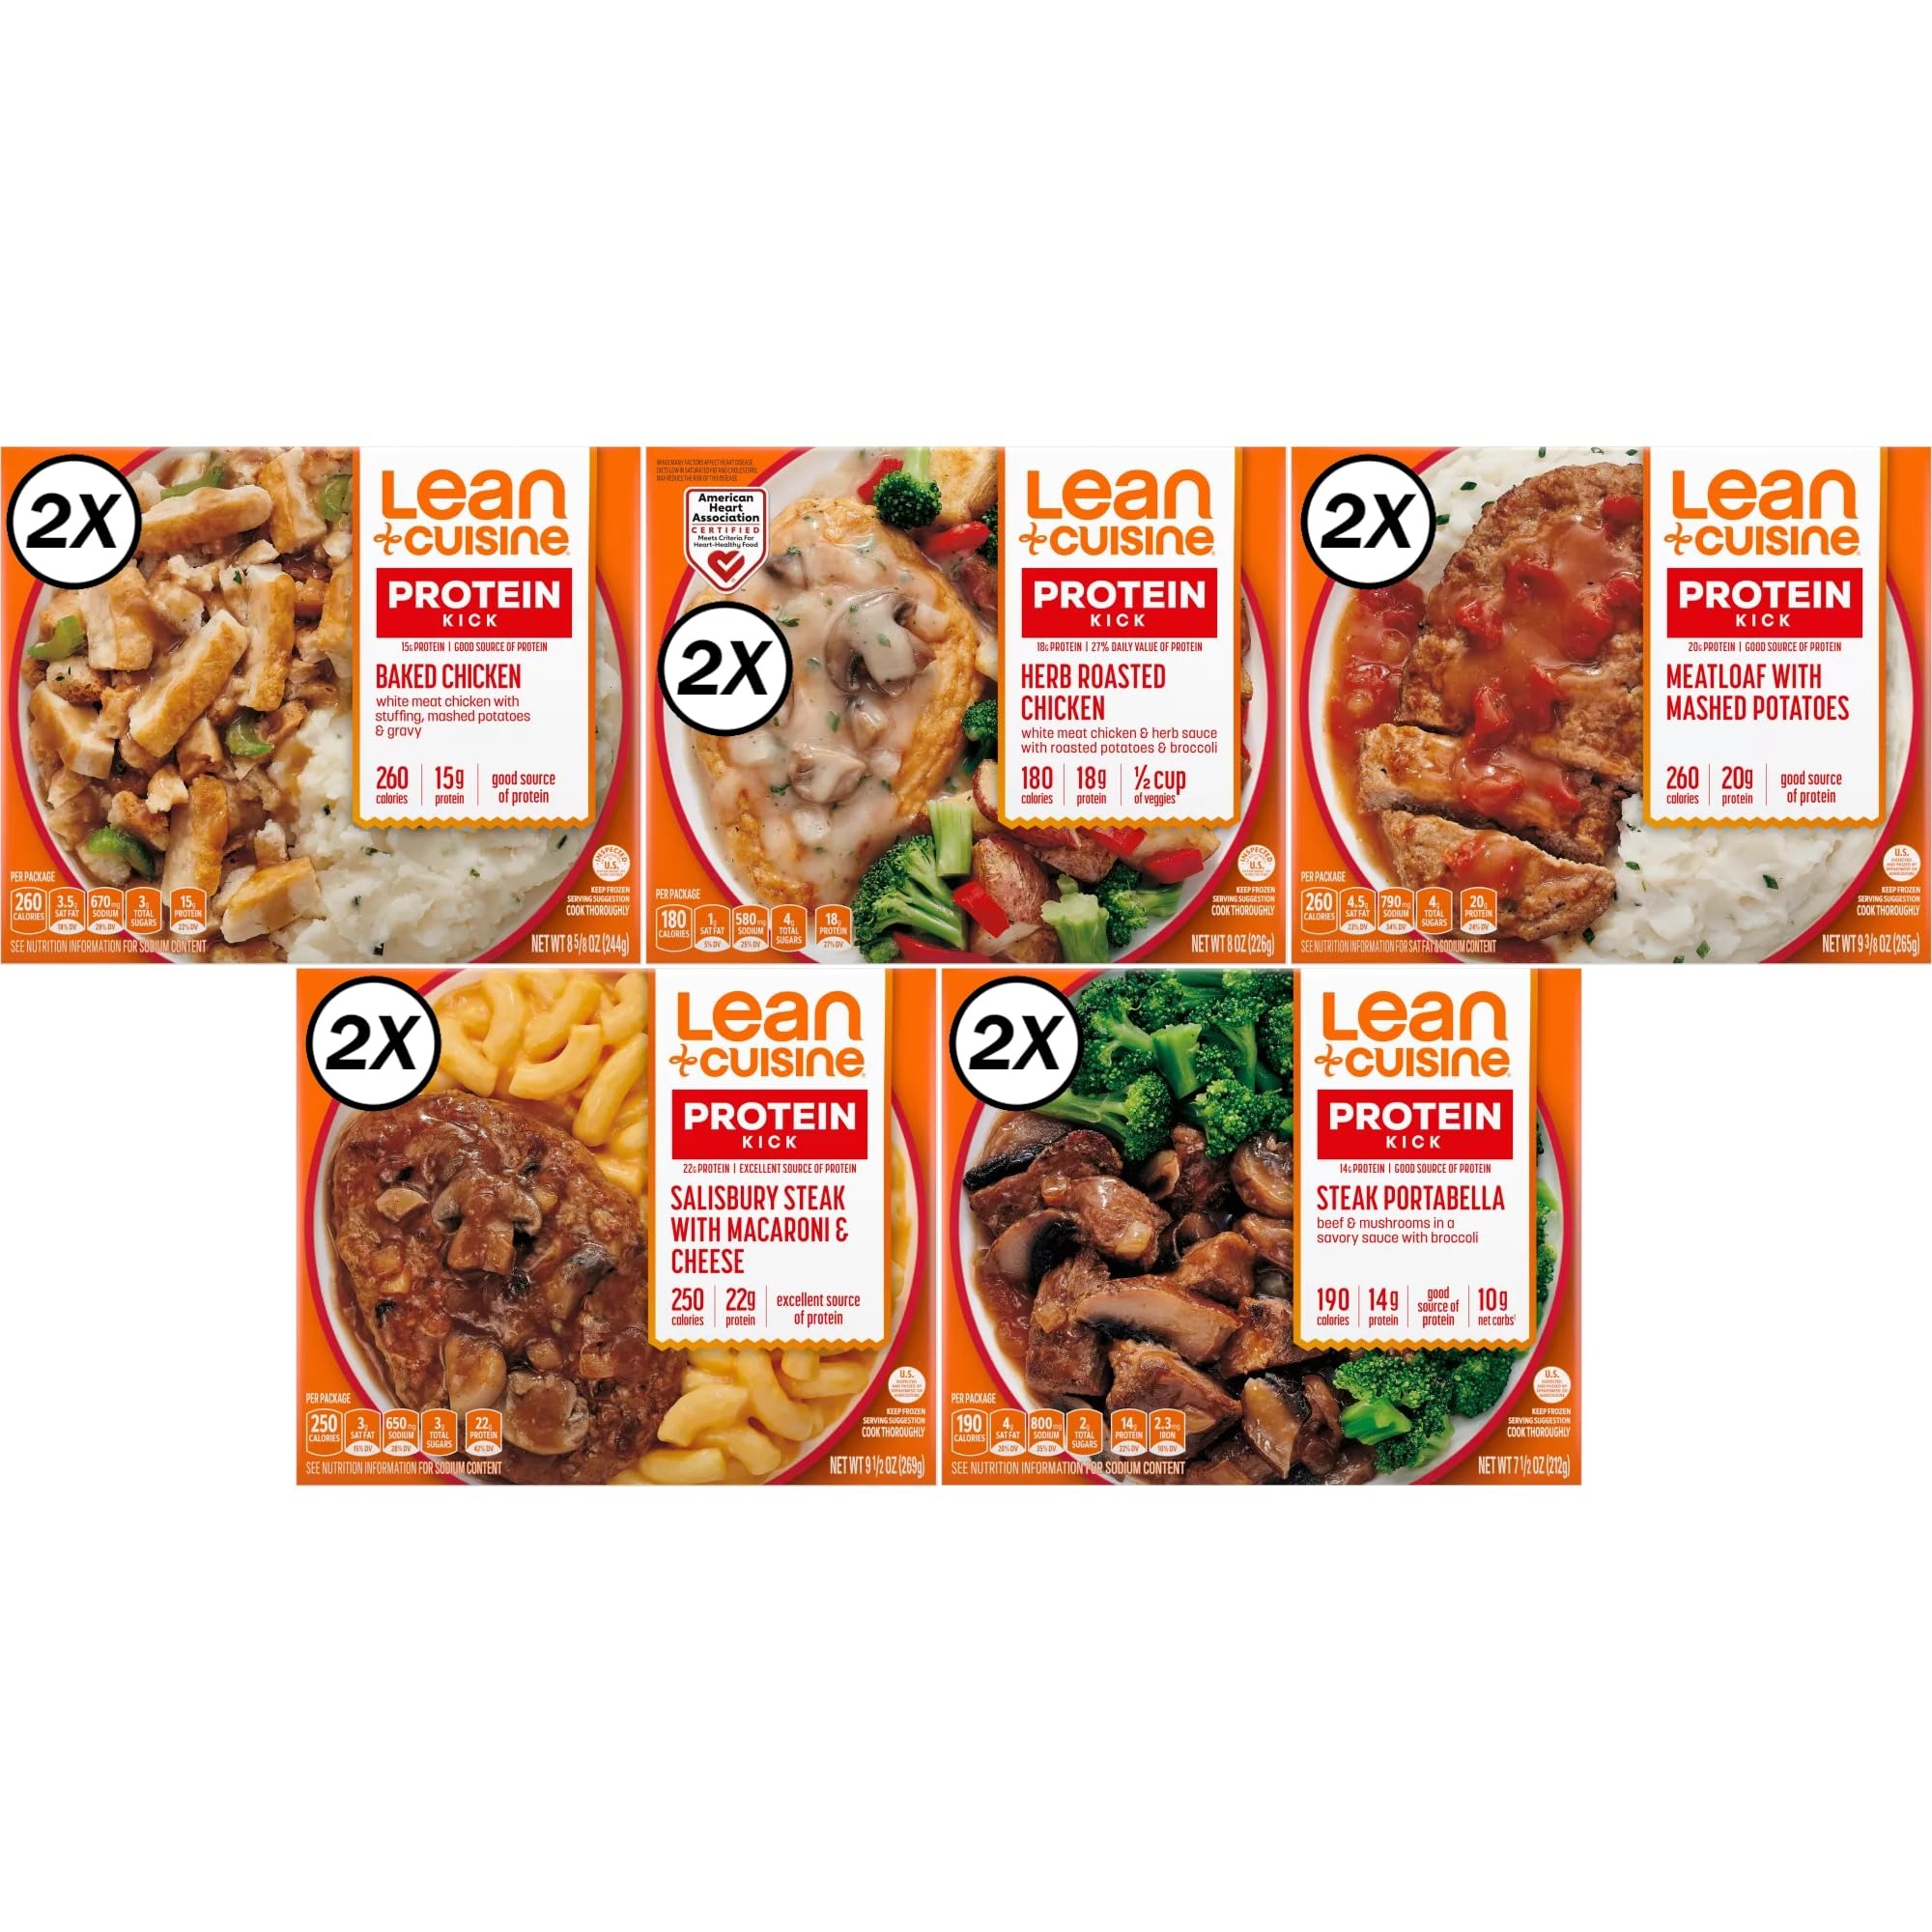
Item Name: Lean Cuisine Meal Bundle (Pack of 10) (Carb Conscious)
Bullet Point 1: 5 different flavors (Herb Roasted Chicken, Meatloaf and Mashed Potatoes, Baked Chicken, Salisbury Steak with Macaroni and Cheese and Steak Portabella)
Bullet Point 2: 2 meals per flavor
Bullet Point 3: 10 meals per order
Product Description: This calorie smart bundle keeps the calories low but the flavors high! 5 different flavor options are present in this bundle. Each flavor has 2 boxes, resulting in 10 meals total for your enjoyment any day of the week.
Value: 1.0
Unit: Count

Price: 86.54